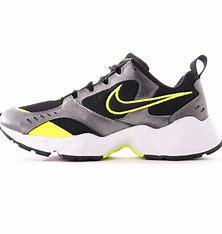
Brand: Nike
Model: Air Heights